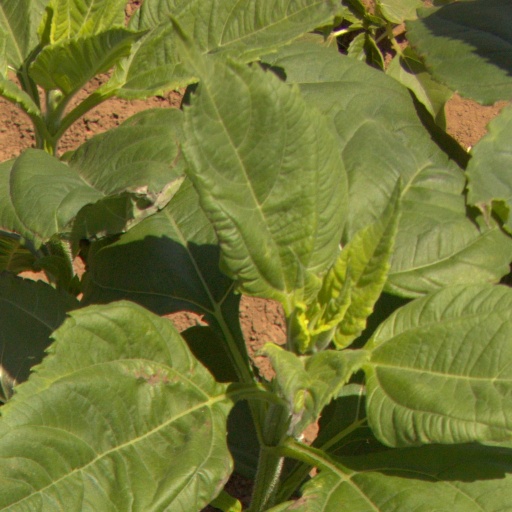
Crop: Jerusalem artichoke